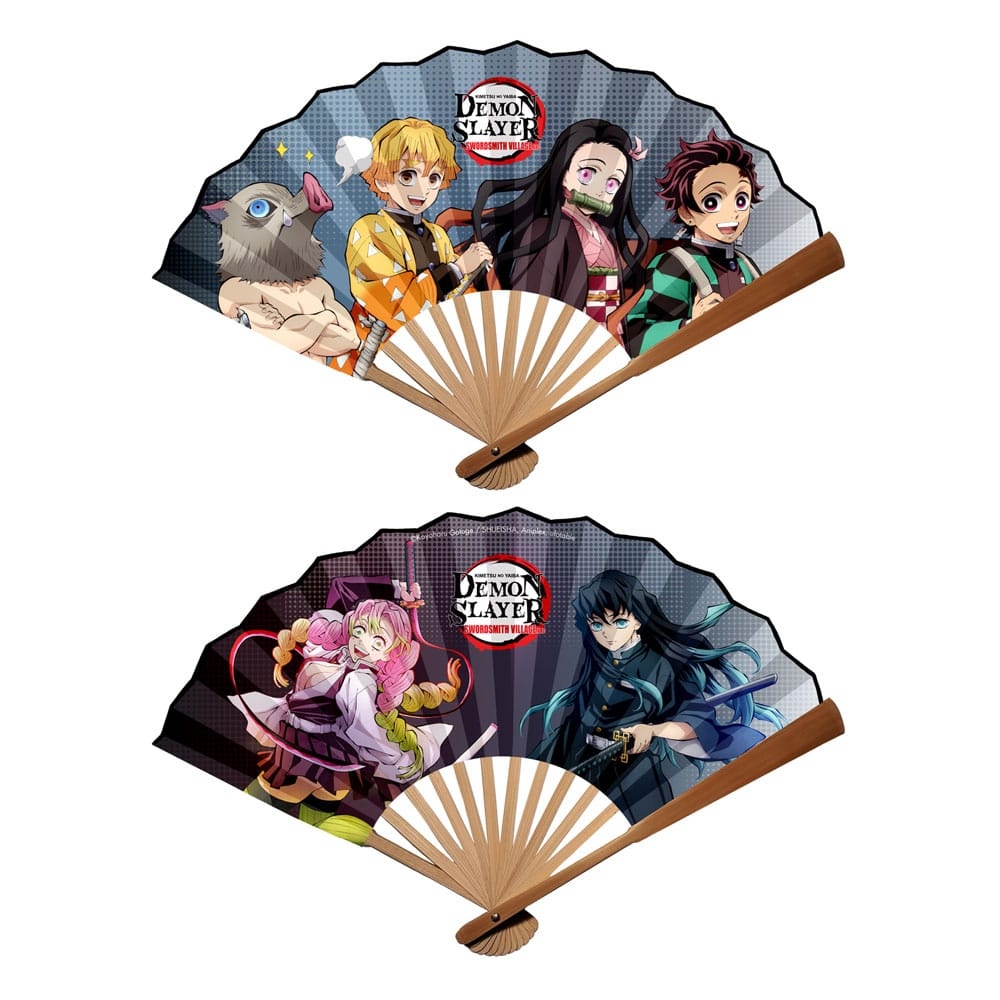
Demon Slayer: Kimetsu no Yaiba Folding Fan
Officially licensed Folding Fan. Material: Polyester, Bamboo
Brand: Sakami Merchandise
Category: Apparel & Accessories > Clothing Accessories > Decorative Fans